Maple Leaf Sports & Entertainment

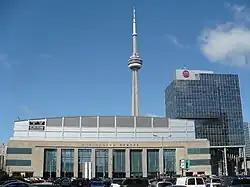
Scotiabank Arena, home to the Maple Leafs and Raptors since 1999, came under the ownership of MLGL while under construction with the merger of the two franchises

In the early 1970s MLGL announced plans to apply for a second Toronto-based Canadian Football League team, in addition to the Toronto Argonauts, which would play at Varsity Stadium, but the proposal never went anywhere. In 1974, when his former partner John W. H. Bassett put the Argonauts up for sale for $3.3 million, Ballard expressed interest in buying the team, but it was ultimately sold to William R. Hodgson. Shortly thereafter Ballard tried to buy the Hamilton Tiger-Cats of the CFL from owner Michael DeGroote, but this offer was also rejected. Three money-losing seasons later, in February 1978, DeGroote sold the team to MLGL for $1.3 million. During his tenure as owner of the Tiger-Cats, Ballard repeatedly threatened to move the franchise to Toronto's Varsity Stadium, which was vetoed by the Argos, and claimed to have lost roughly $20 million over 11 seasons. MLGL sold the team in March 1989 to David Braley for $2.